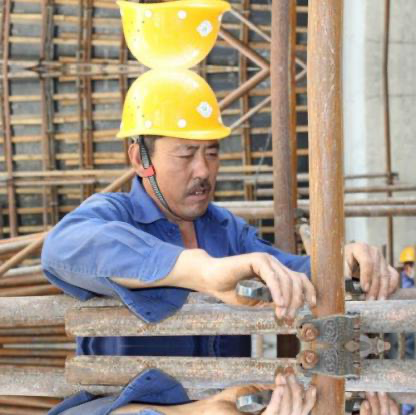
Objects in the image:
label: helmet
label: helmet